Meduna

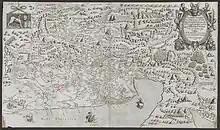
1563 map of Friuli showing the location of the Meduna (Miduna) castle

The current "palazzo del governo" of “La Meduna” (or simply "Meduna", as the town was called until 1 September 1884, when the denomination “di Livenza” was formally adopted by royal decree n. 2578) is a fusion of what remains of the ancient castle with the palace of the Venetian Patricians , built towards the end of the 16th century. Bartolomeo Meduna is also mentioned as "reconstructor" of the castle. The remains of the medieval castle are located on the south-east side, distinguished by the sawtooth cornice under the roof and by a series of windows with a Romanesque arch from the era.